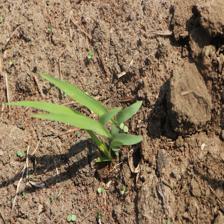
Label: Sorghum